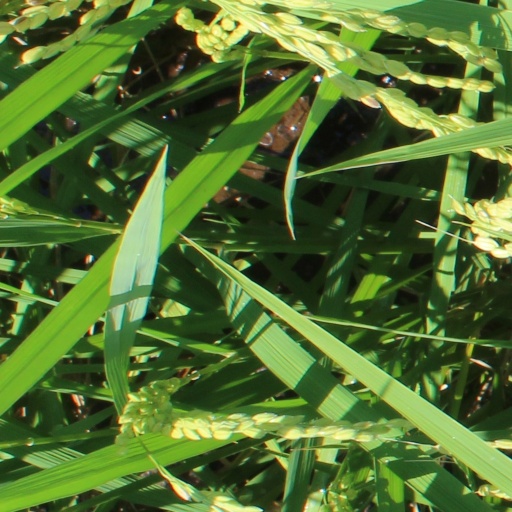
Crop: rice